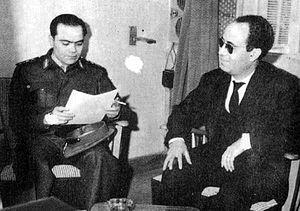
Jamal al-Atassi était un nationaliste arabe, un homme politique et un écrivain syrien, né en 1922 à Homs et mort 2000. Il est l'un des premiers idéologues à avoir rejoint le Parti Baas syrien, peu après sa création. Il a participé à la rédaction de sa charte et c'est lui qui est à la base de la devise du parti, « Une nation arabe unifiée dont le message est éternel ». Il était également rédacteur en chef du journal du parti, Al Baath. Parti qu'il a quitté après quelques années. Jamal al-Atassi est ensuite devenu l'un des principaux opposants politiques à Hafez el-Assad.
Louaï al-Atassi, né en 1926 à Homs et mort le novembre 2003 en Syrie, est un homme d'État syrien. Il est président de la Syrie du 9 mars au 27 juillet 1963.